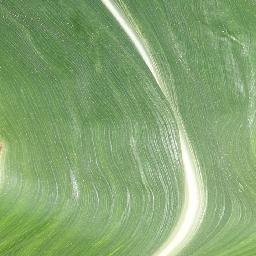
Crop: corn
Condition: (maize)_healthy